ESPN on ABC

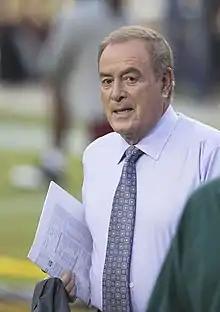

Despite the rebranding, ABC Sports continues to exist, at least nominally, as a division of the ABC network. One indication of this was the retention of George Bodenheimer's official title as "President, ESPN Inc. and ABC Sports" even after the rebranding – the second part of the title would presumably be unnecessary if ESPN had fully absorbed ABC's sports operations – though following Bodenheimer's retirement and the subsequent appointment of John Skipper at the end of 2011, the title was shortened to "President, ESPN Inc." In addition, ABC itself maintains the copyright over many of the ESPN-branded broadcasts, if they are not contractually assigned to the applicable league or organizer, suggesting that ESPN has merely "loaned" usage of its brand name, staff and infrastructure to ABC, rather than having acquired ABC Sports outright. ABC News Radio also continues to brand its short-form sports updates as ABC Sports Radio; this service is separate from the ESPN Radio network.